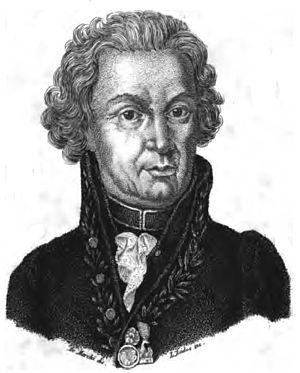
L’abbé Carlo Amoretti, né le 16 mars 1741 à Oneille et mort le 24 mars 1816 à Milan, est un érudit et un naturaliste italien.